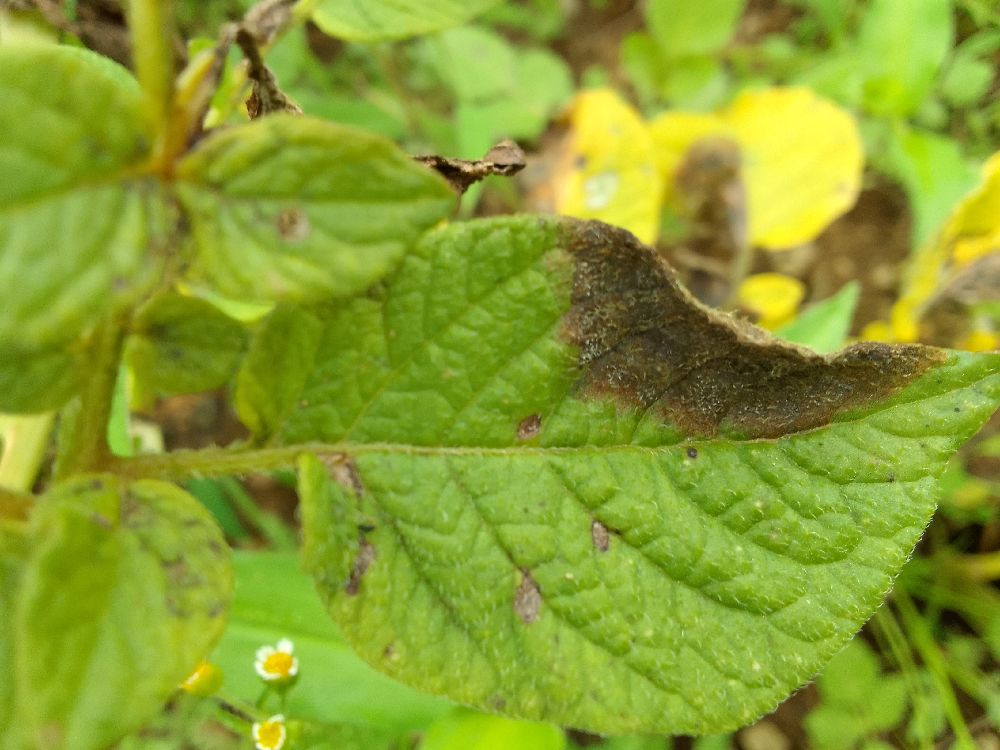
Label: Late blight